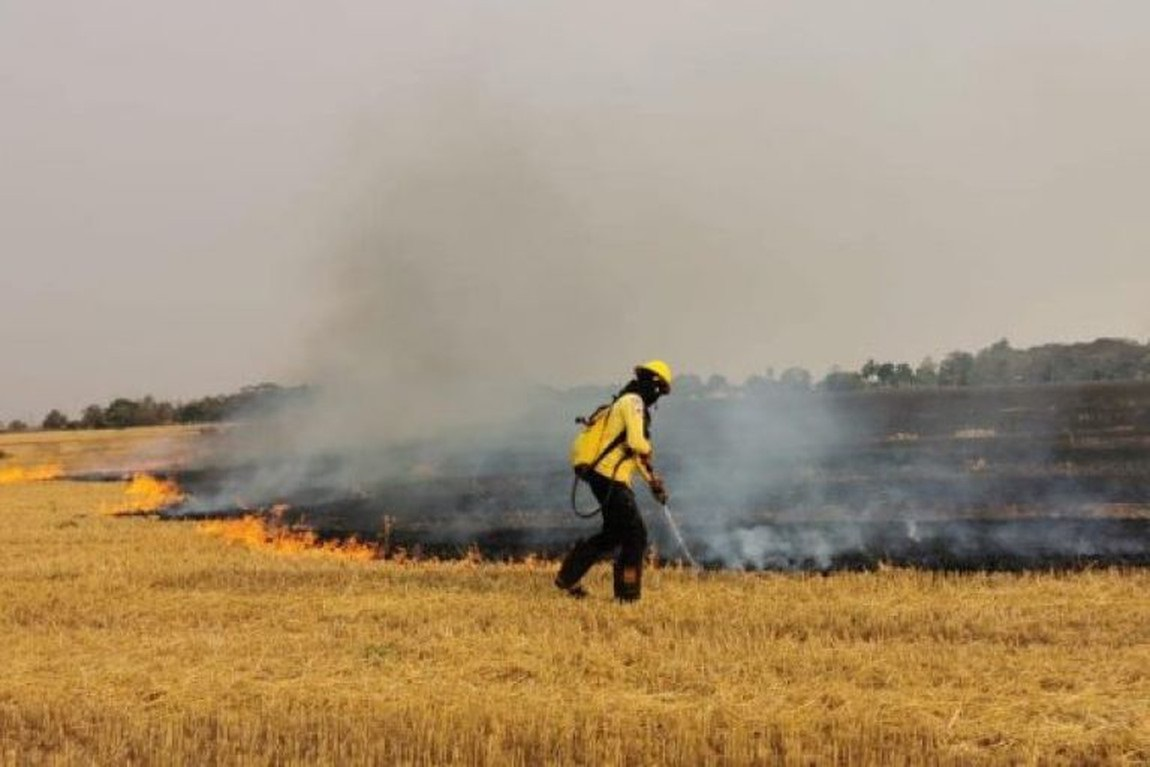
Fire: yes
Smoke: yes